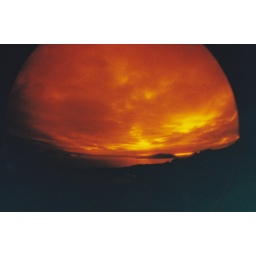
evening sky over the ocean